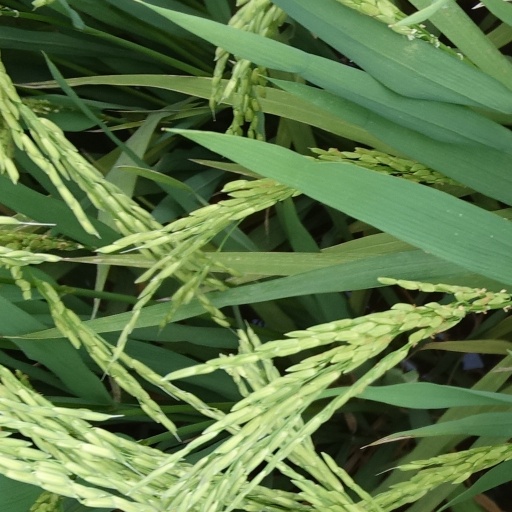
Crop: rice